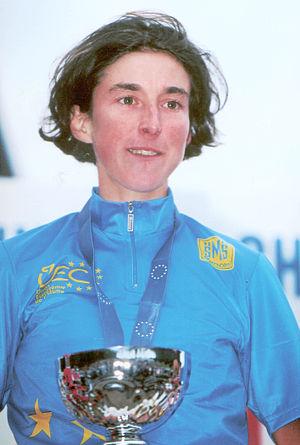
Laurence Leboucher championne d'Europe de VTT 1998.
Laurence Leboucher, née le 22 février 1972 à Alençon, est une cycliste française. Elle a commencé sa carrière sur route, montrant ainsi des qualités en contre-la-montre. Puis, elle a pratiqué le VTT et le cyclo-cross, sports dans lesquels elle a été championne du monde et 8ᵉ aux JO de 2004. Elle est vice-présidente de la Fédération française de cyclisme de 2009 à 2017.